Peninsular War

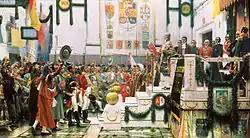
"The Proclamation of the Constitution of 1812" by Salvador Viniegra

Zaragoza, already scarred from Lefebvre's bombardments that summer, was under a second siege that had commenced on 20 December. Lannes and Moncey committed two army corps of 45,000 men and considerable artillery firepower. Palafox's second defence brought the city enduring national and international fame. The Spaniards fought with determination, endured disease and starvation, entrenching themselves in convents and burning their own homes. The garrison of 44,000 was left with 8,000 survivors1,500 of them ill but the did not advance beyond the Ebro. On 20 February 1809, the garrison capitulated, leaving behind burnt-out ruins filled with 64,000 corpses, of which 10,000 were French.